Veroor

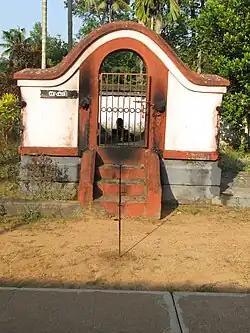
The idol of Yakshi

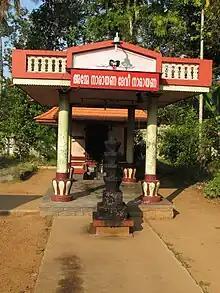
Dharma Shastha Temple

Veroor, a small township, in Changanacherry, Kottayam, Kerala, India.